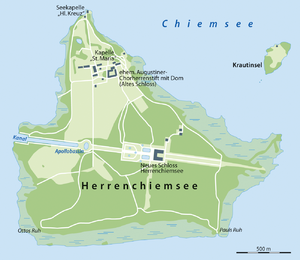
L'île de Herrenchiemsee est avec ses 240 ha, de loin la plus grande des trois îles se trouvant sur le Chiemsee dans le sud de la Bavière. Elle forme avec les deux autres îles, Fraueninsel et Krautinsel, la municipalité de Chiemsee, la plus petite du Land de Bavière.